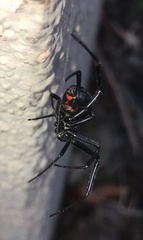
Species: Lactrodectus_hesperus